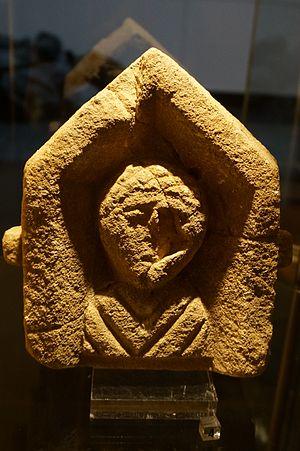
Buste , Acy Romance .